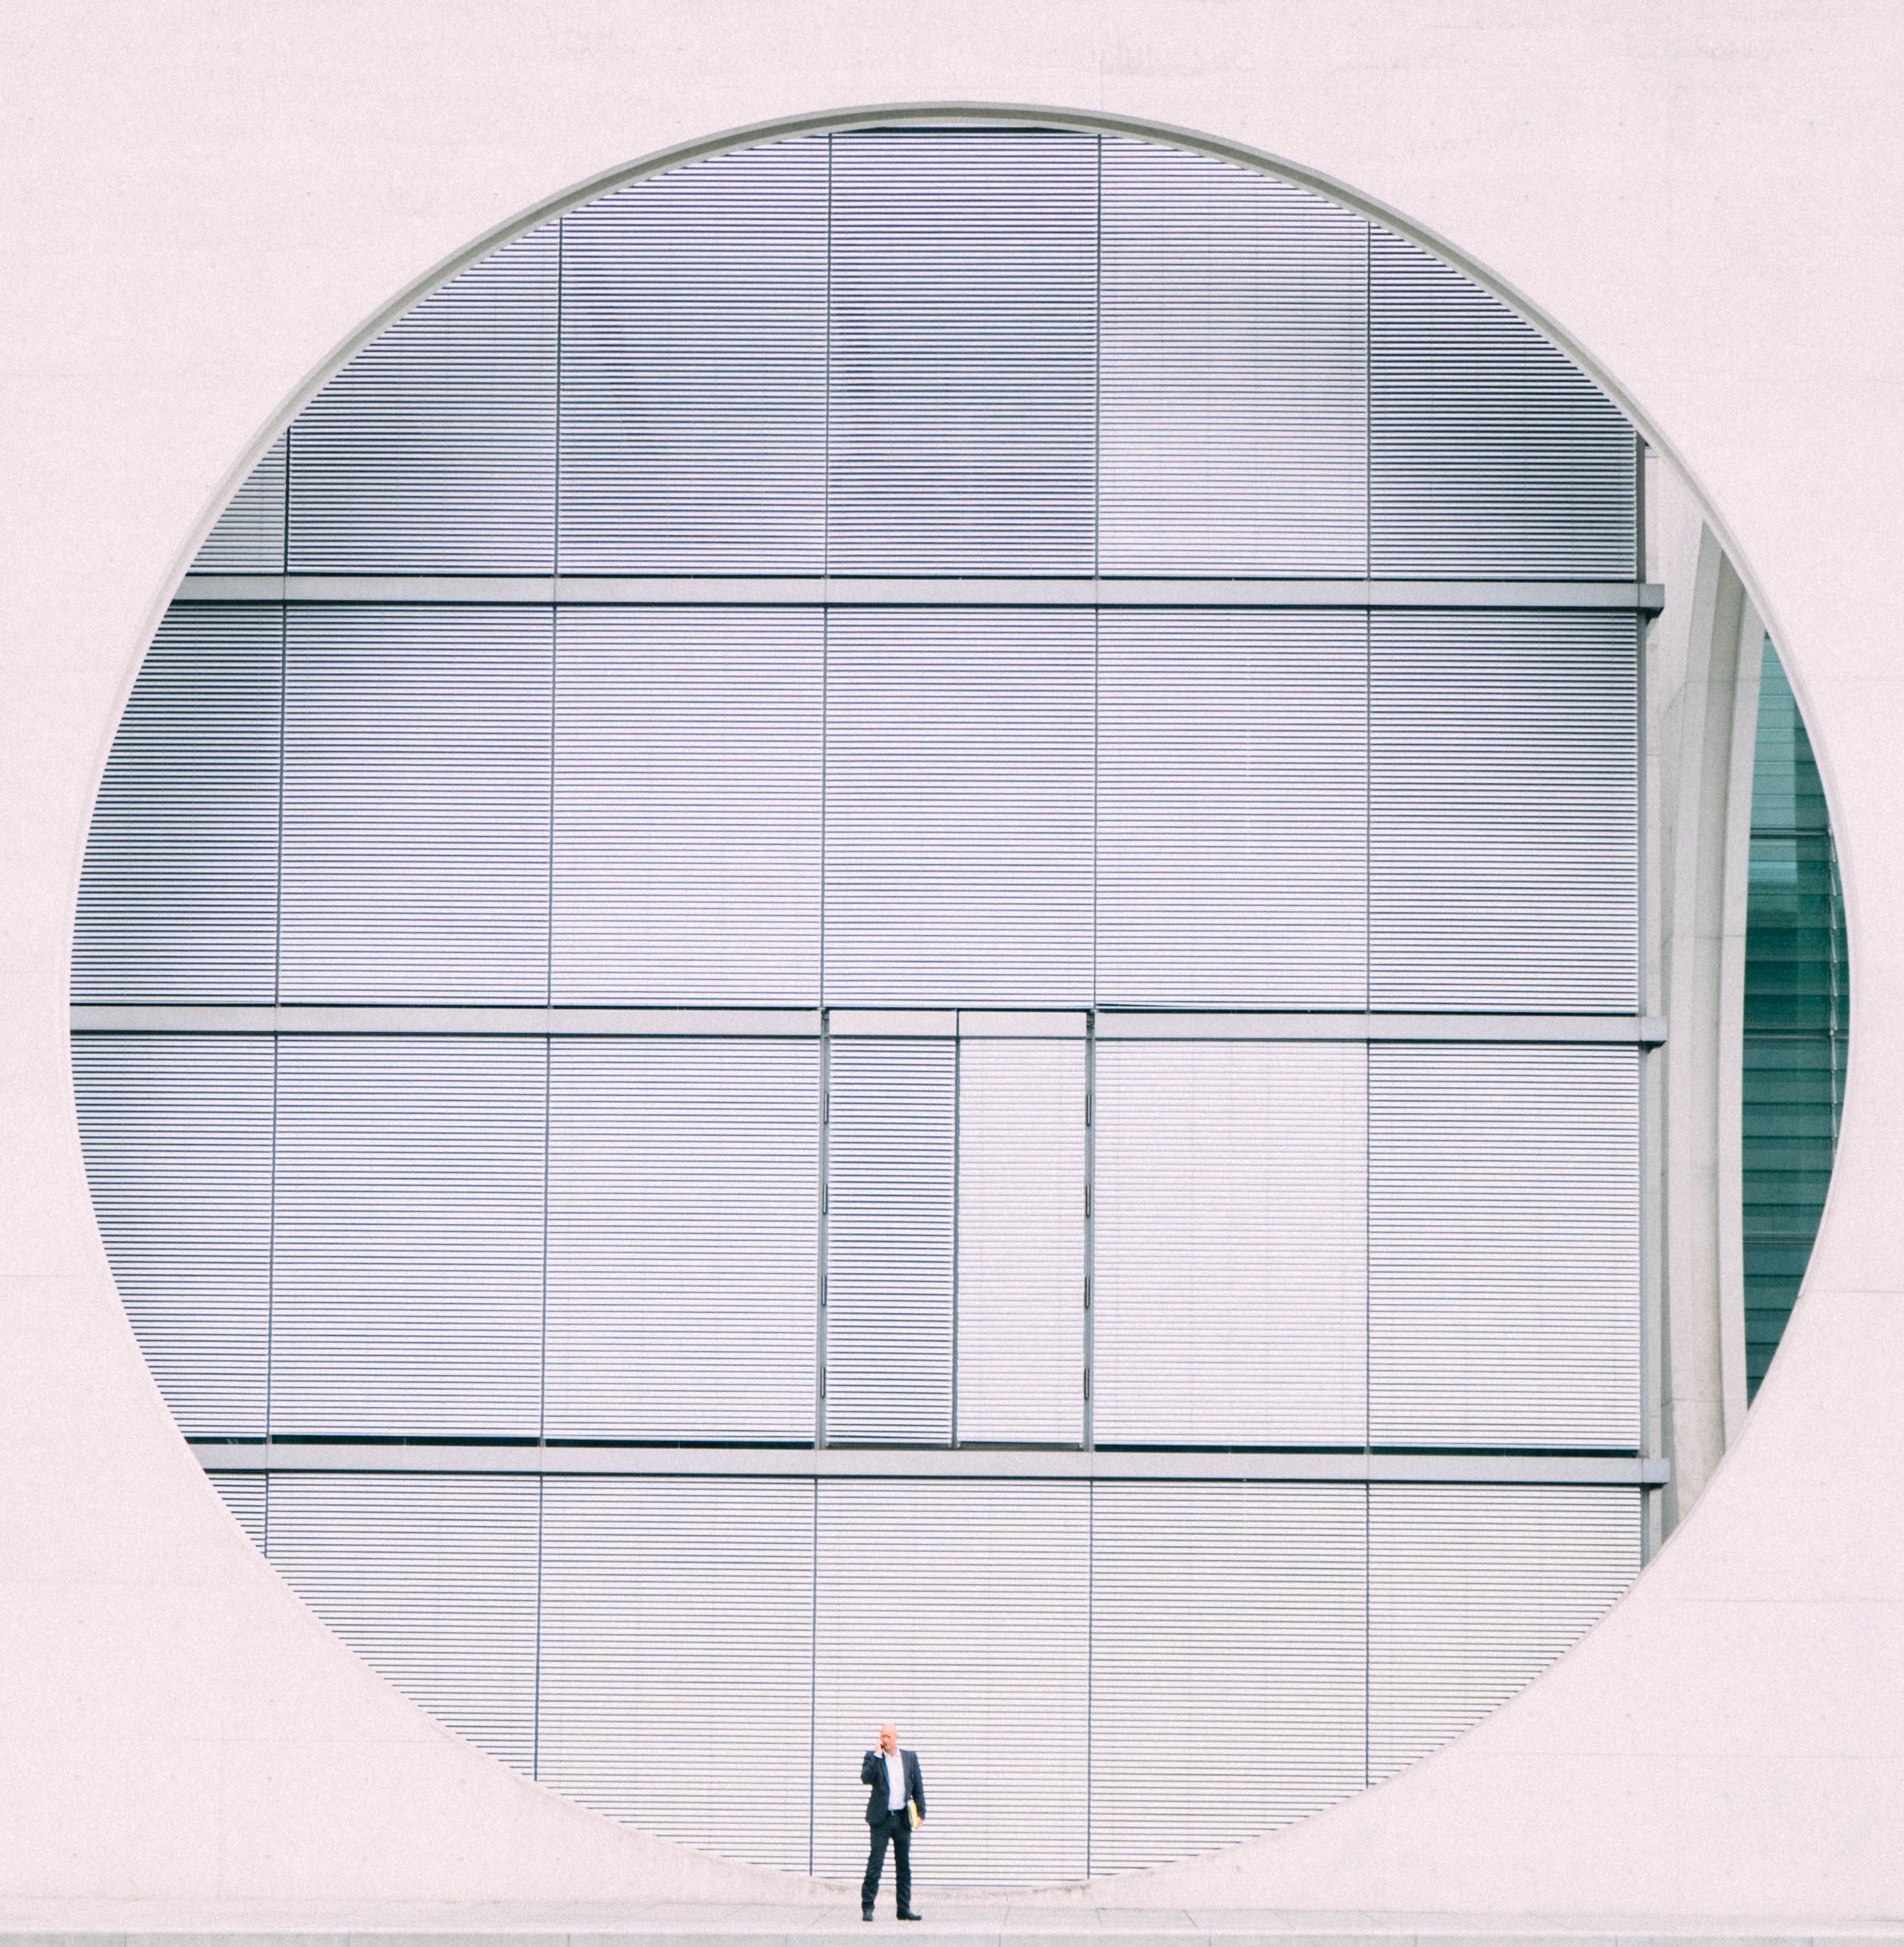
line, architecture, window, circle, rectangle, arch, daylighting, Tints and shades